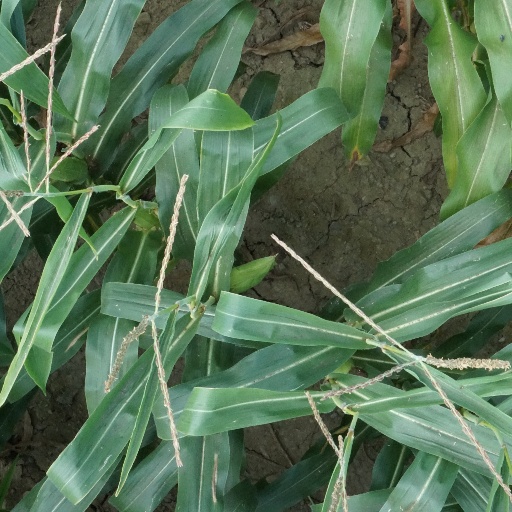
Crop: maize; corn